River Avon, Bristol

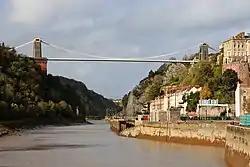
The Avon Gorge and the Clifton Suspension Bridge

The distribution of archaeological finds suggests that the western end of the river between Bath and Avonmouth formed a border between the Dobunni and Durotriges during the late Iron Age, prior to the Roman conquest of Britain. Further east, between Bath and what is now Wiltshire, it may also have formed a border of the territory ruled by the Belgae. After the Roman occupation the river formed a boundary between the lands of the Hwicce (which became Mercia) and the kingdom of Wessex.